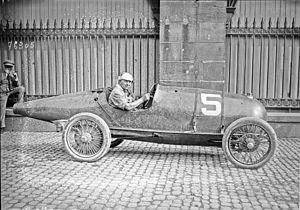
Ernest Friderich, né le 23 octobre 1886 à Paris et décédé le 22 janvier 1954 à Nice, à 67 ans, est un pilote automobile de course français d'origine alsacienne, qui a obtenu deux podiums au Grand Prix de France à douze années d'écart.